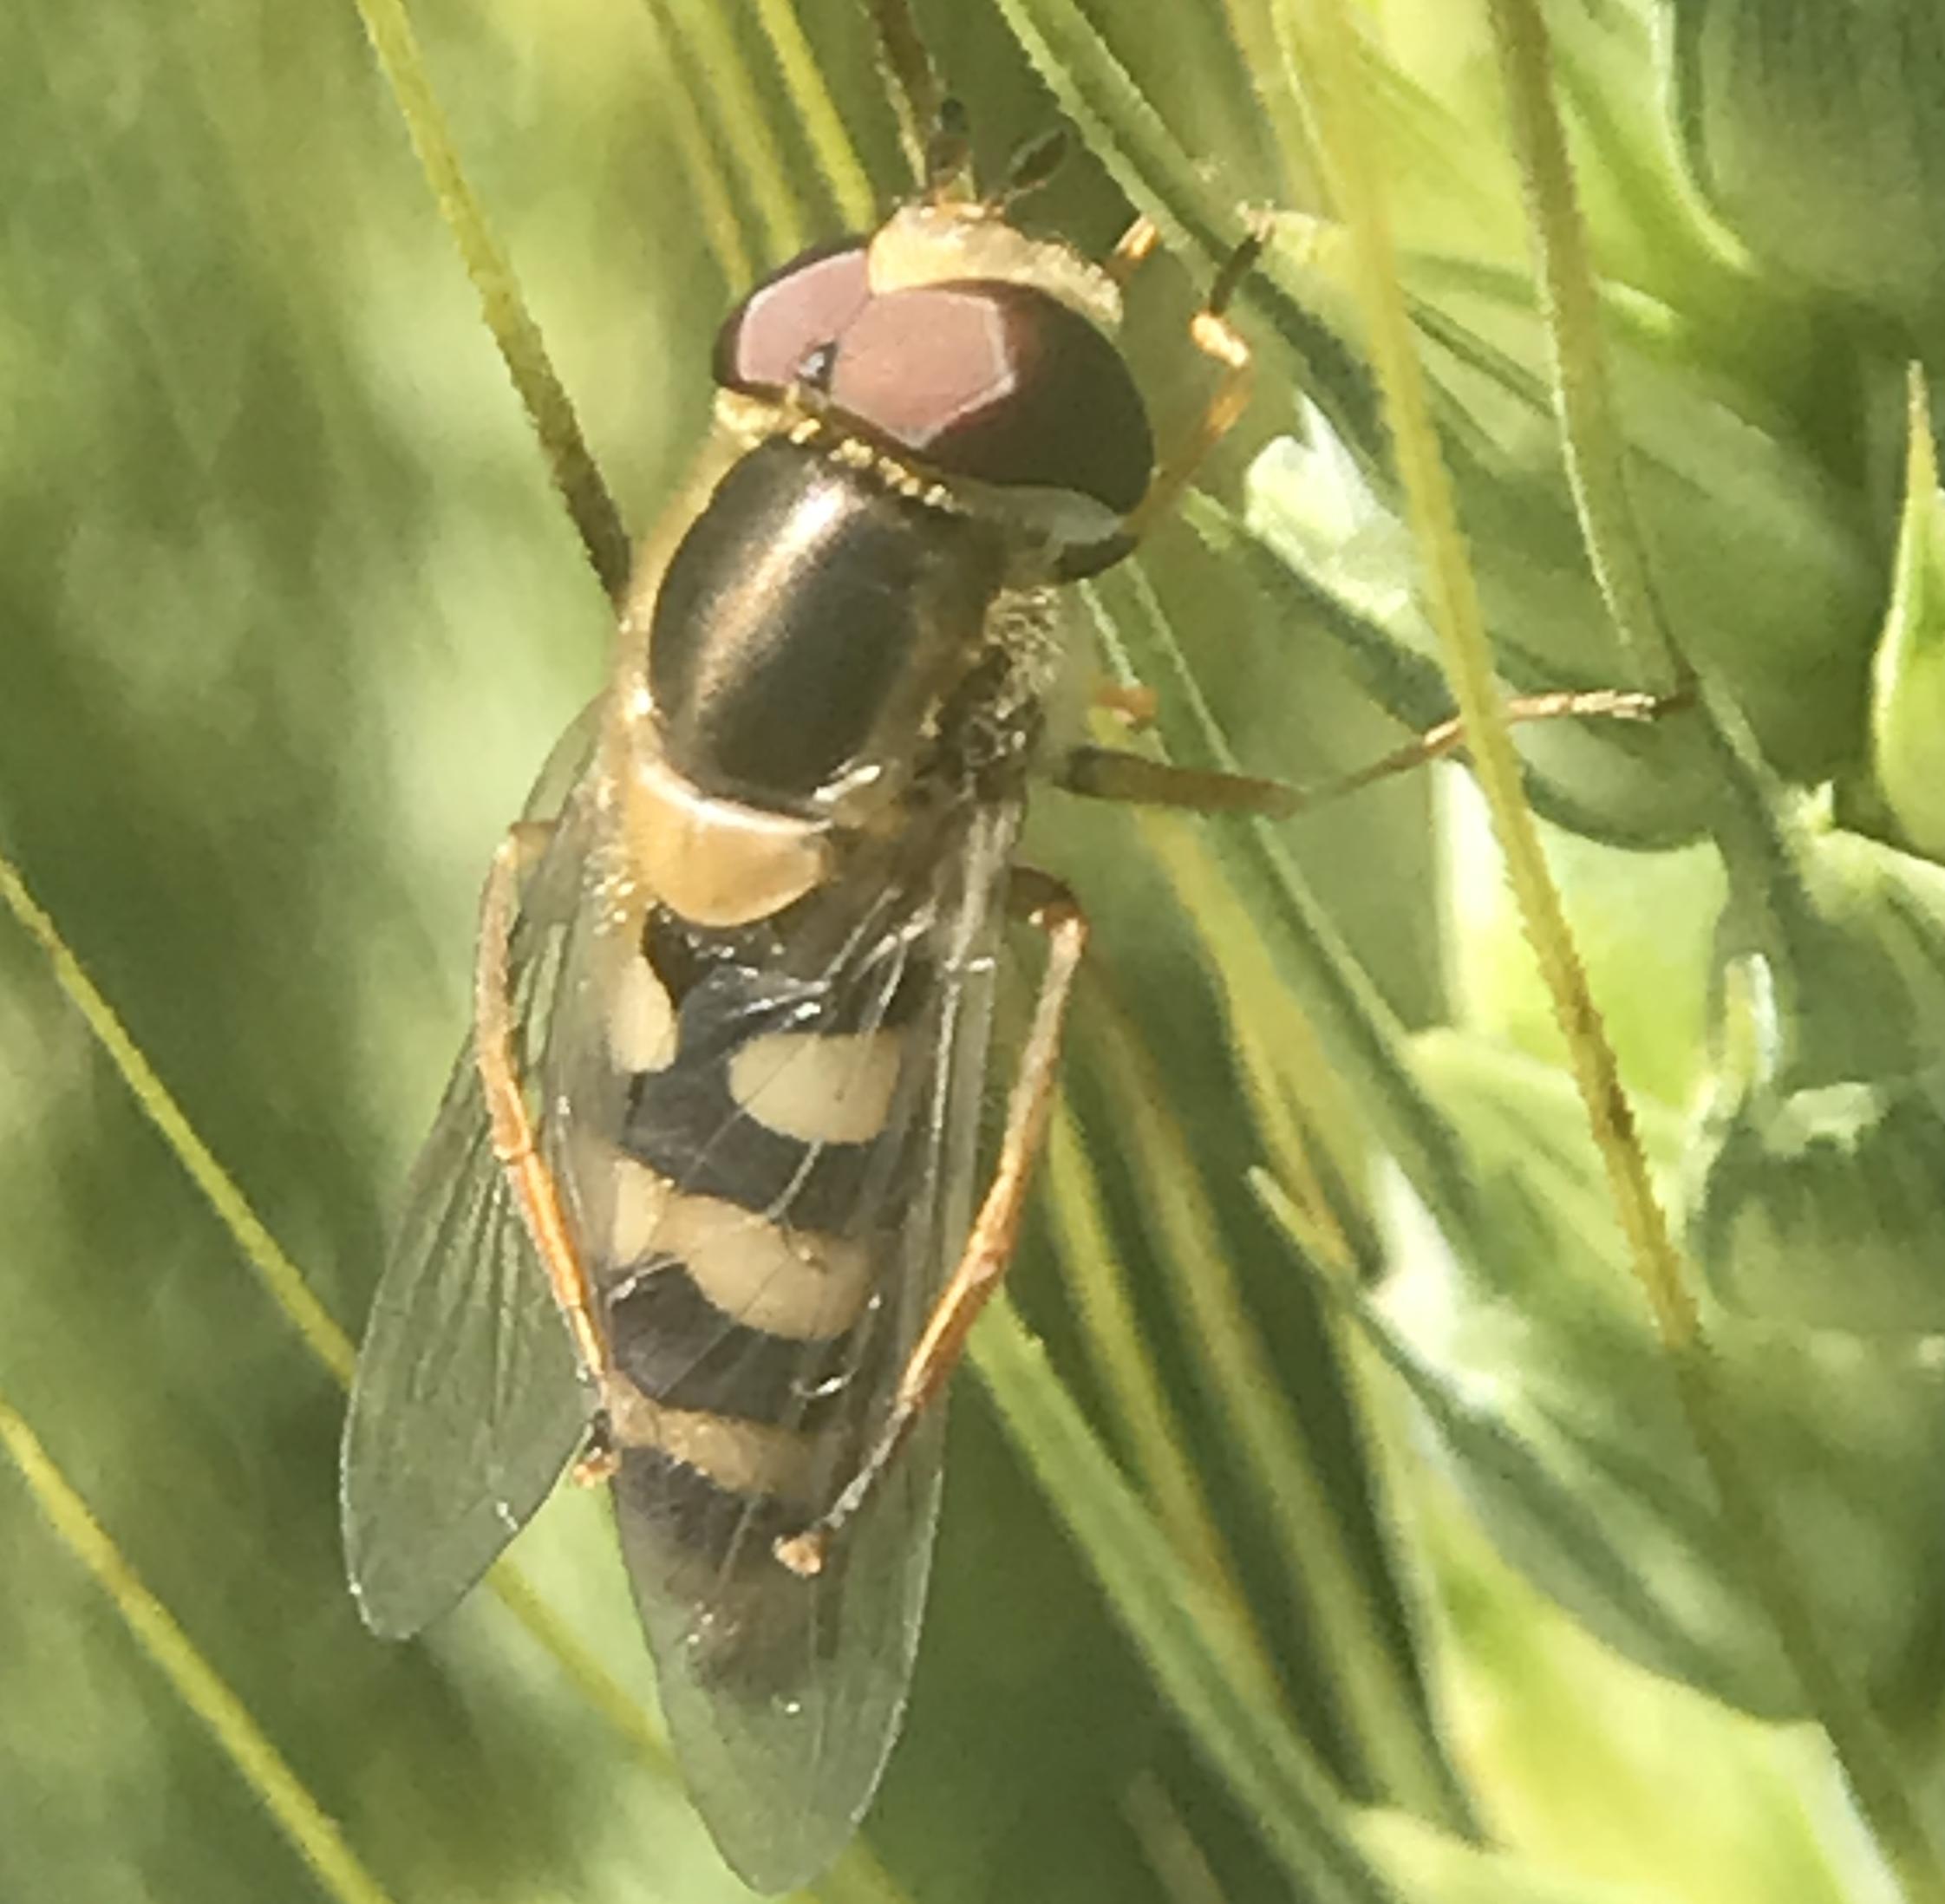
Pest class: predators